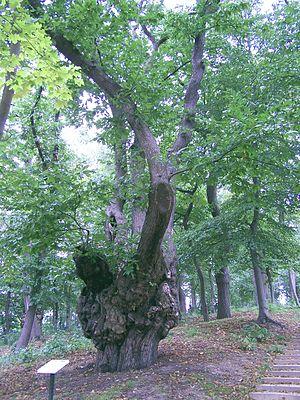
La Celle-Saint-Cloud est une ville française située à 12 km de Paris dans le département des Yvelines en région Île-de-France. Elle est rattachée à la communauté d'agglomération de Versailles Grand Parc.
Les châtaigniers de Tournebride sont des arbres séculaires qui se trouvent dans le bois du Tournebride à La Celle-Saint-Cloud dans le département des Yvelines.